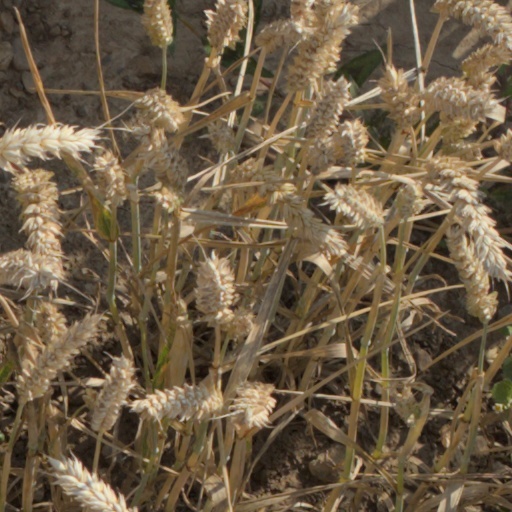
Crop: wheat